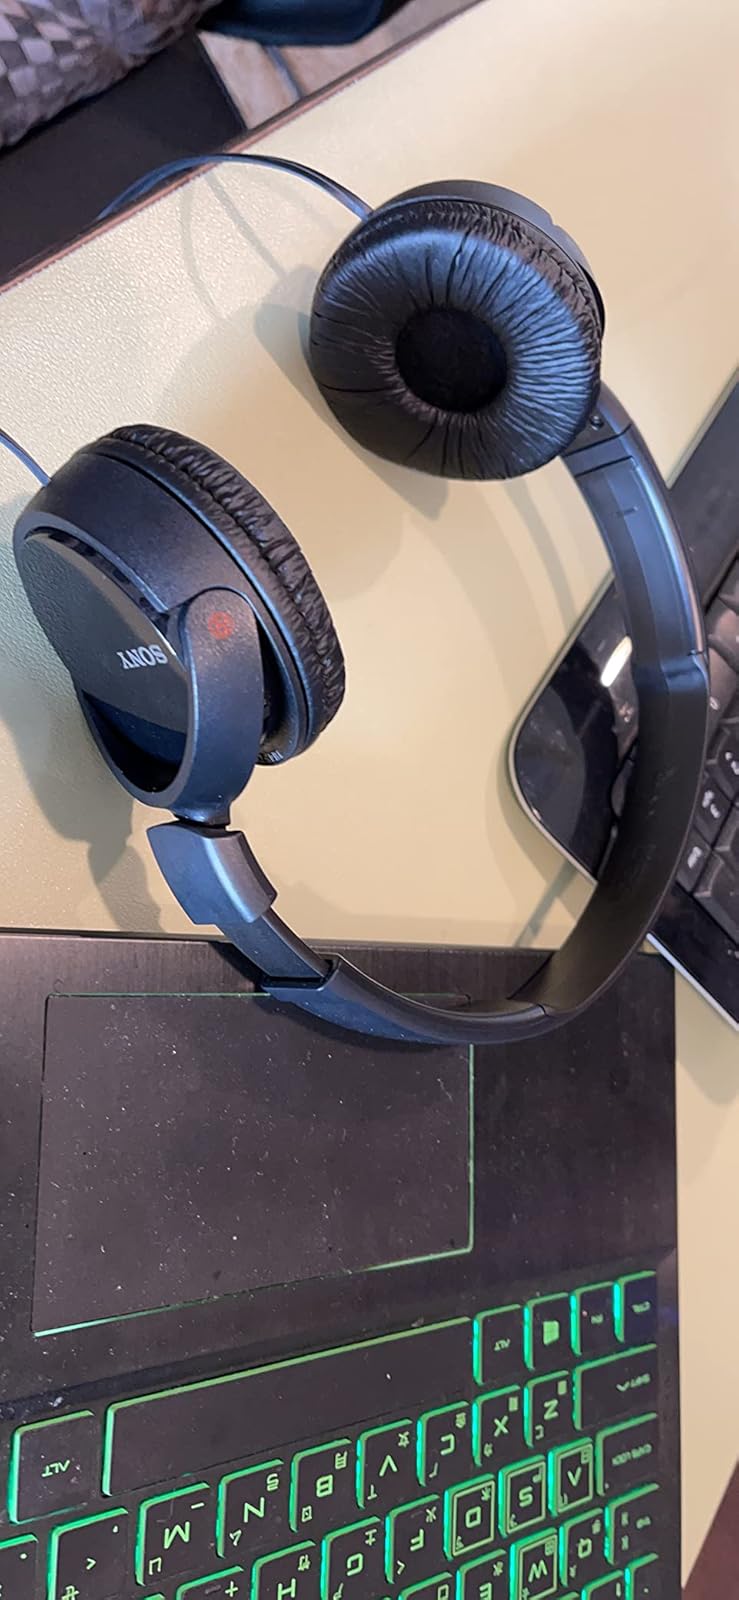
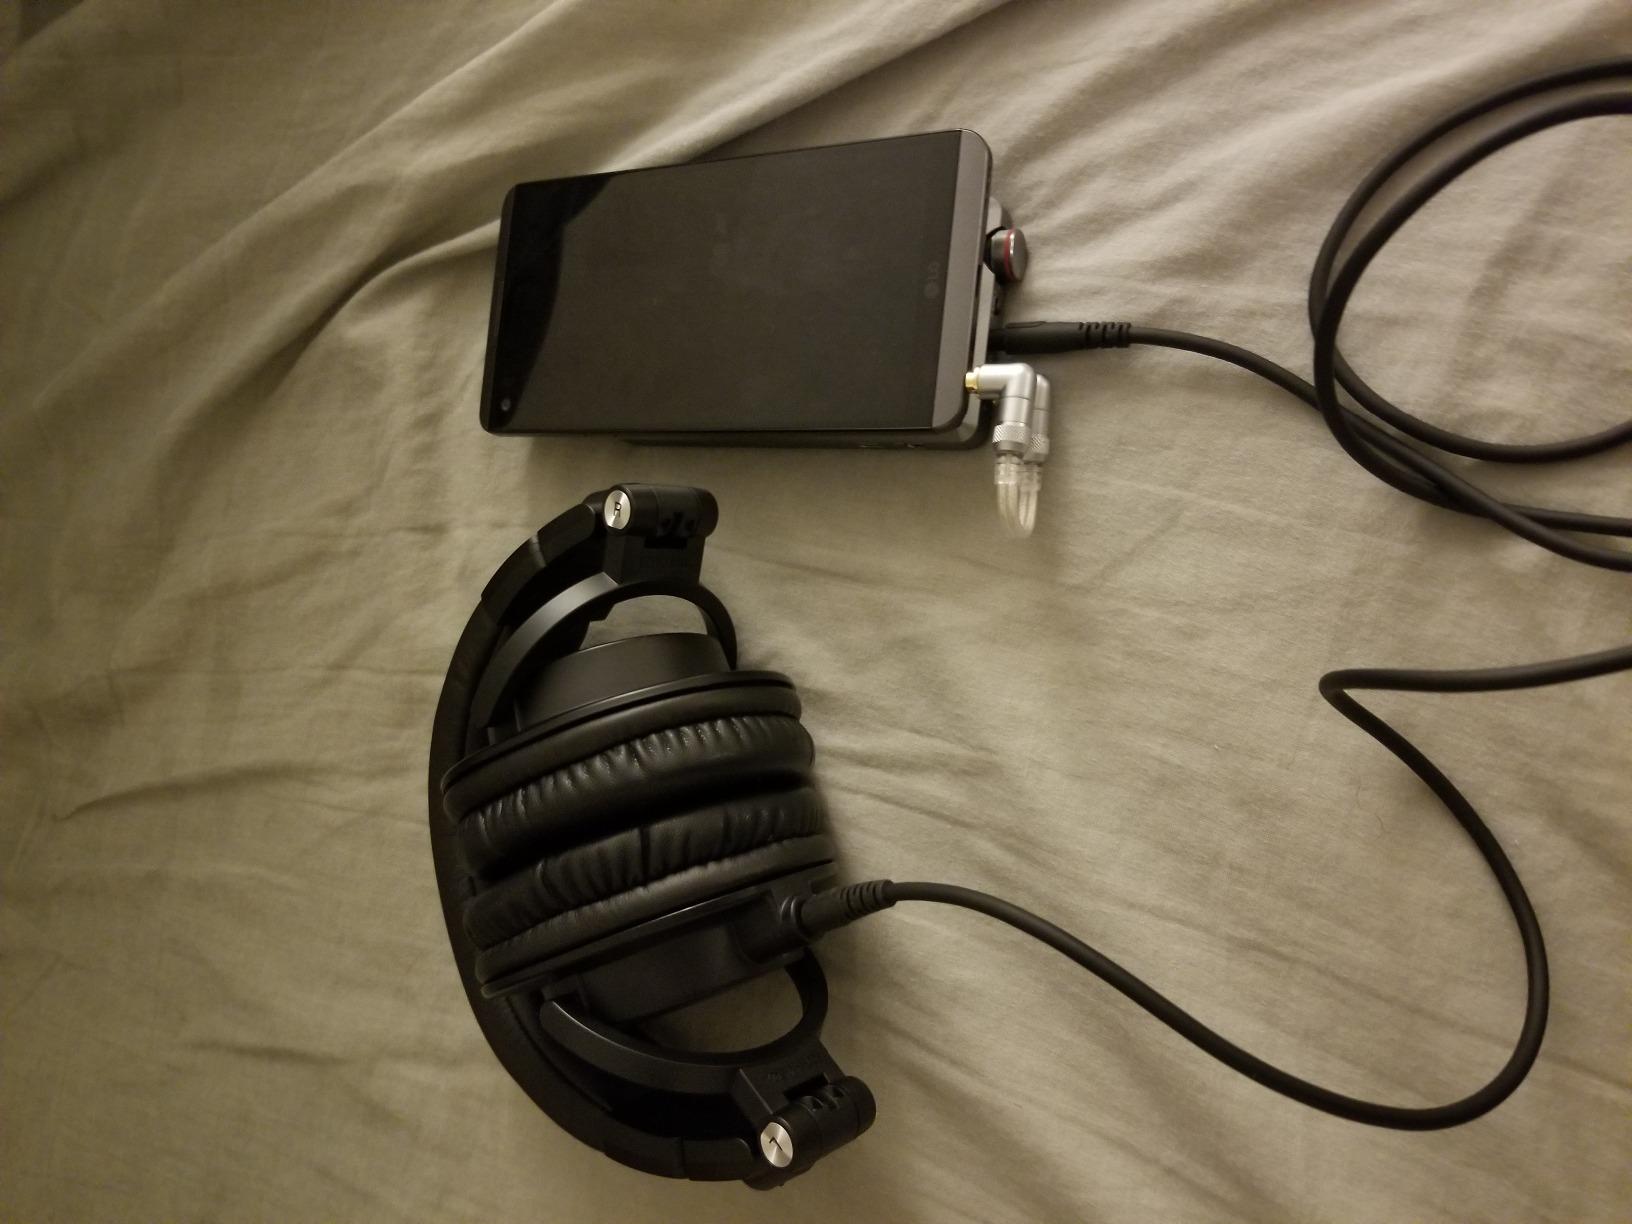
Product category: headphones
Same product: no